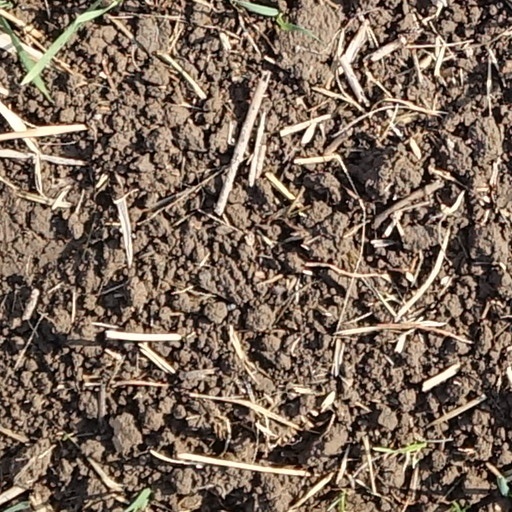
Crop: wheat